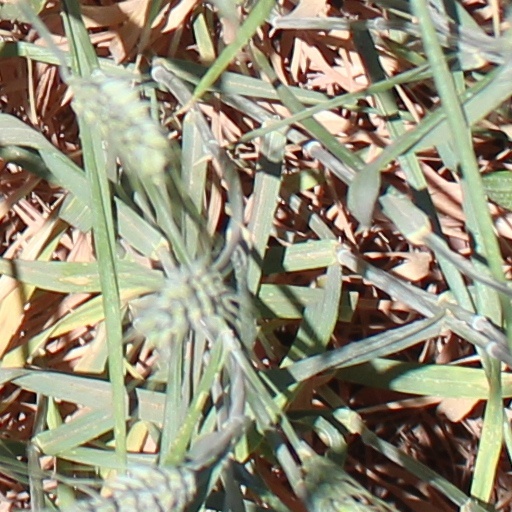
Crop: wheat